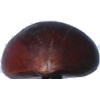
Label: chestnut